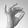
ASL letter: F